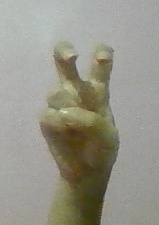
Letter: toot